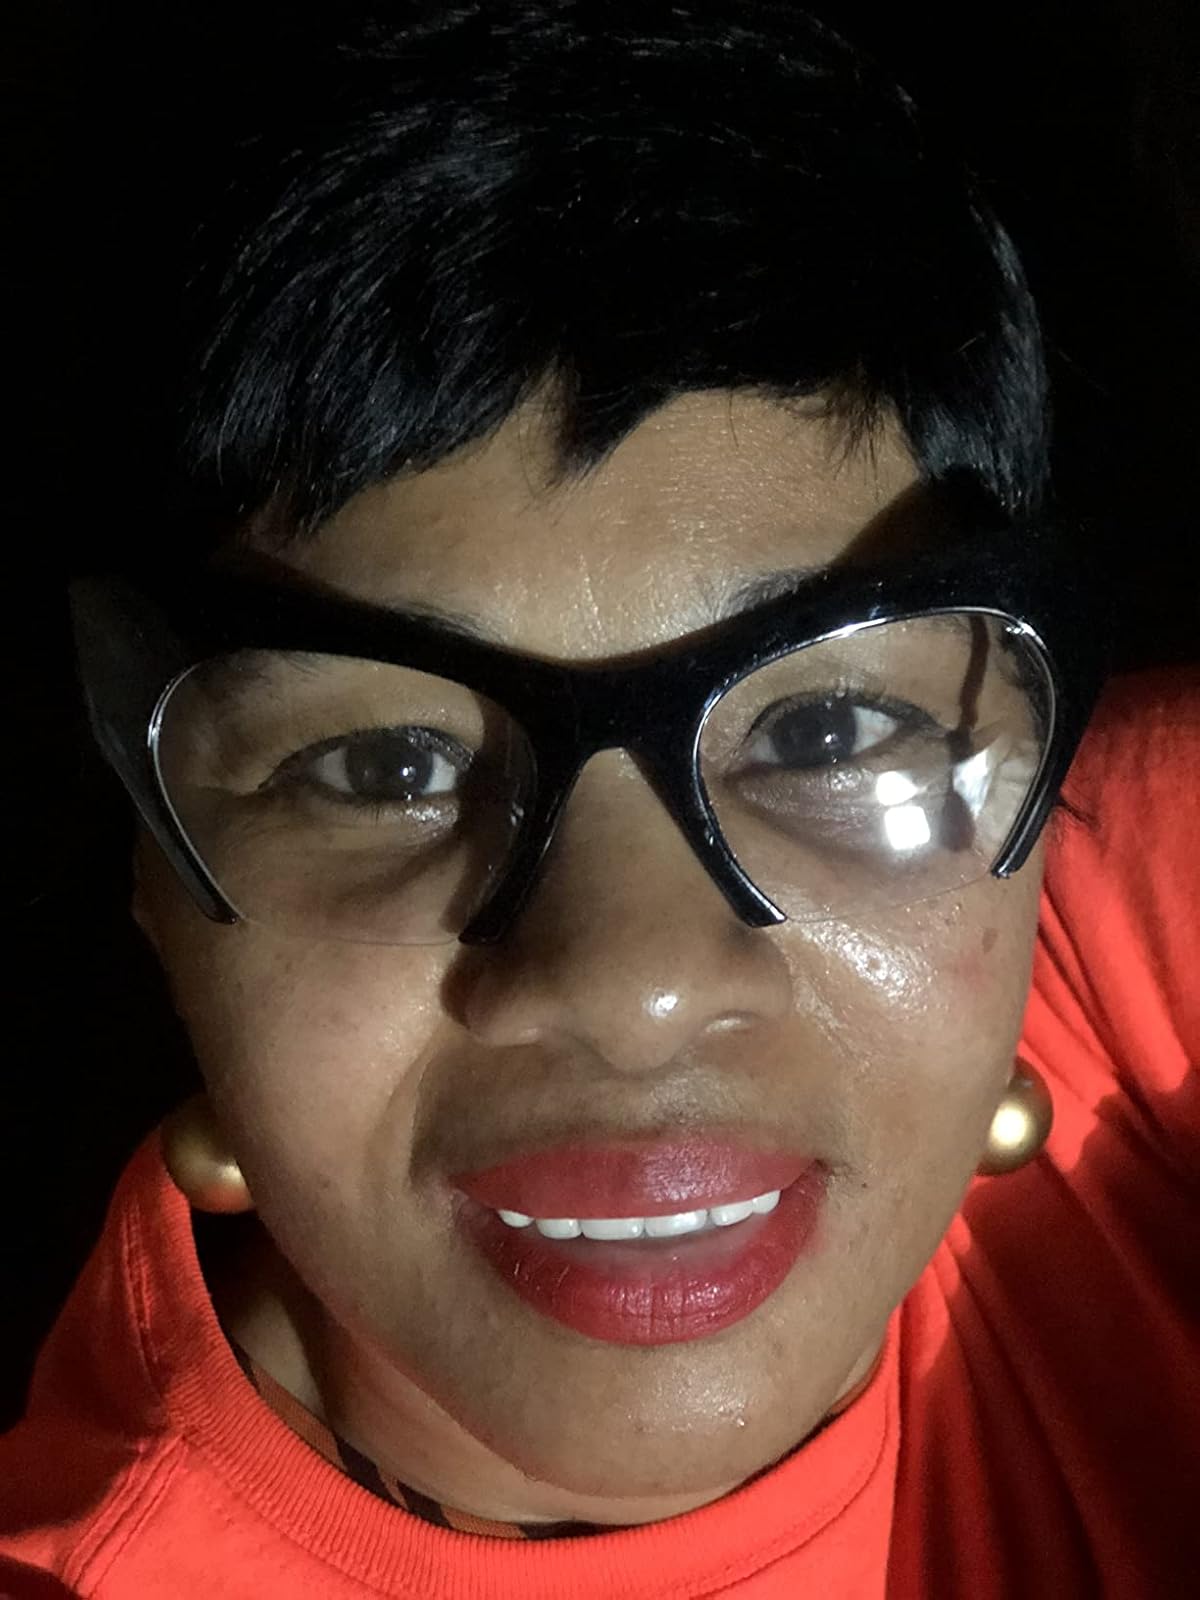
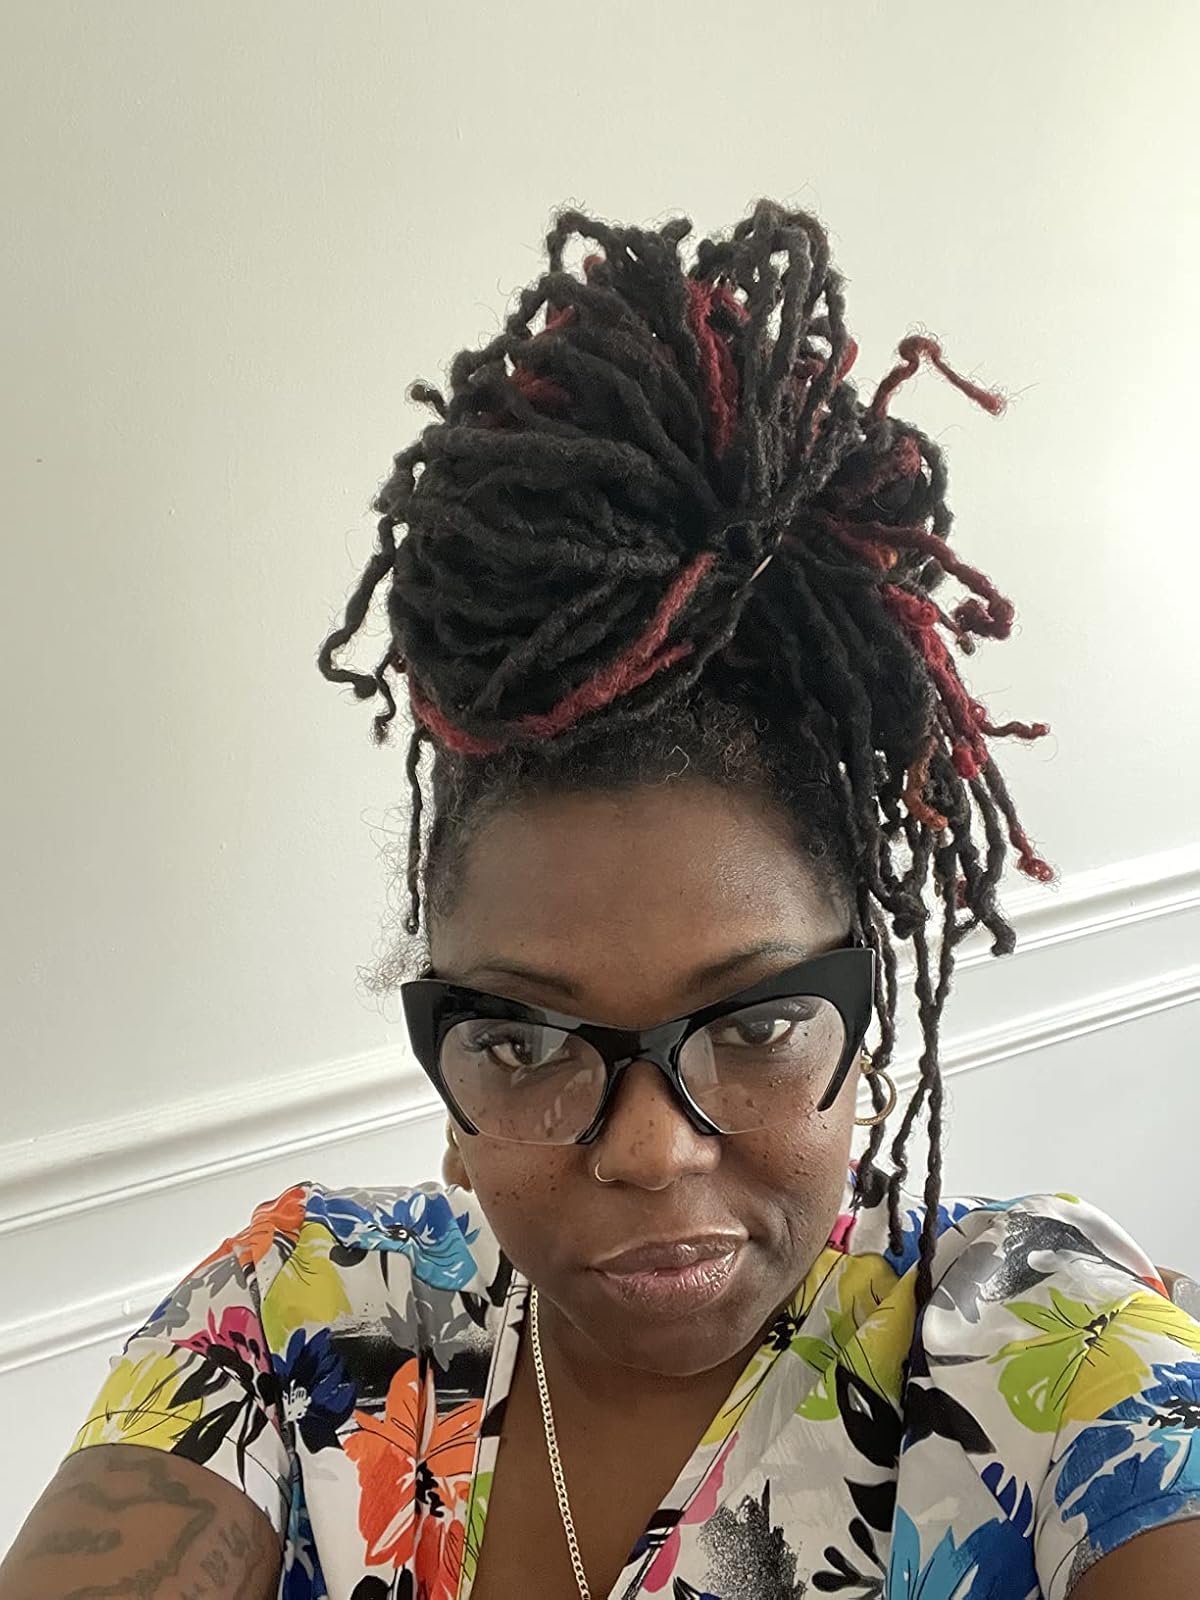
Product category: accessories_sunglasses
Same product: yes